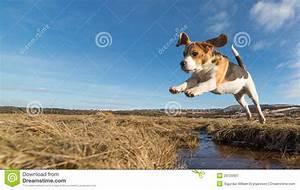
dog